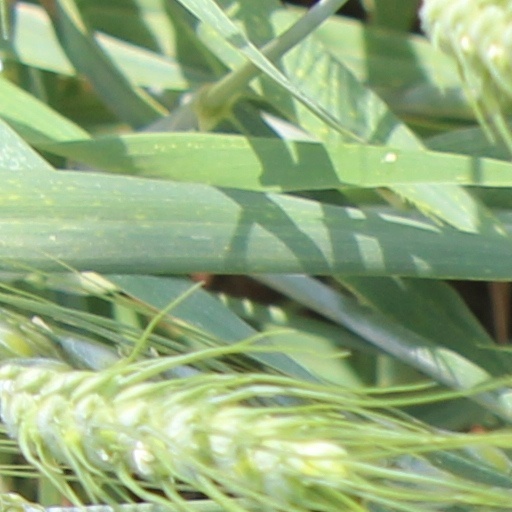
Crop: wheat